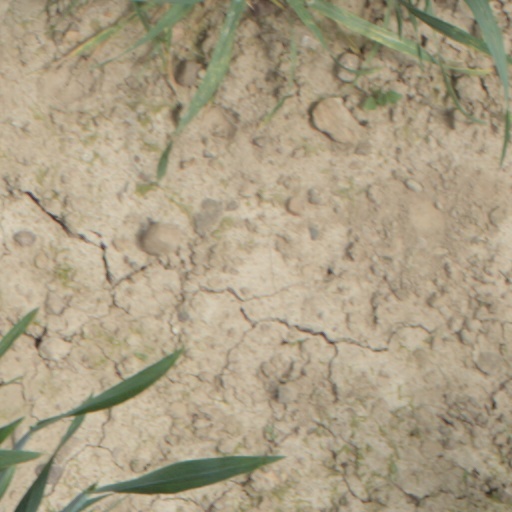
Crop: wheat